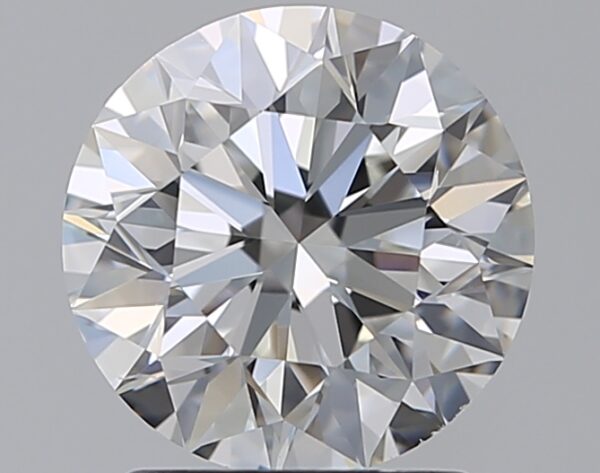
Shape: round
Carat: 1.6
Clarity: VS2
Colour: G
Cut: EX
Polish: EX
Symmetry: EX
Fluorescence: N
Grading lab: GIA
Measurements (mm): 7.4 x 7.44 x 4.71